Xenogears

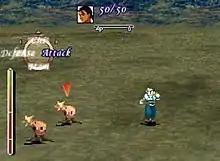
Typical battles use the Active Time Battle (ATB) system. Once a character's ATB gauge fills, the player can input a battle command for that character.

Battle in "Xenogears" is a variant of the Active Time Battle system found in games such as "Chrono Trigger" and the "Final Fantasy" series. Most enemy encounters in "Xenogears" are random. When a battle begins, there is a transition to a separate screen with a combat interface. Player-characters use a combination of martial arts moves, "Ether" (magical) attacks, and special "Deathblow" combinations, which are learned through the repetition of specific proportions of strong, moderate, and weak hits. All offensive actions use Action Points (AP), costing either three points, two points, or one point, corresponding to the intensity of the attack.